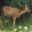
Label: deer